Oliver Chace

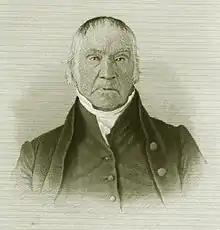

Oliver Chace (August 24, 1769 – May 21, 1852) was an American 18th and 19th-century businessman. He was the founder of several New England textile manufacturing companies in the early 19th century, including the Valley Falls Company, the original antecedent of Berkshire Hathaway, which as of 2019 is one of the largest and most valuable companies in the world.